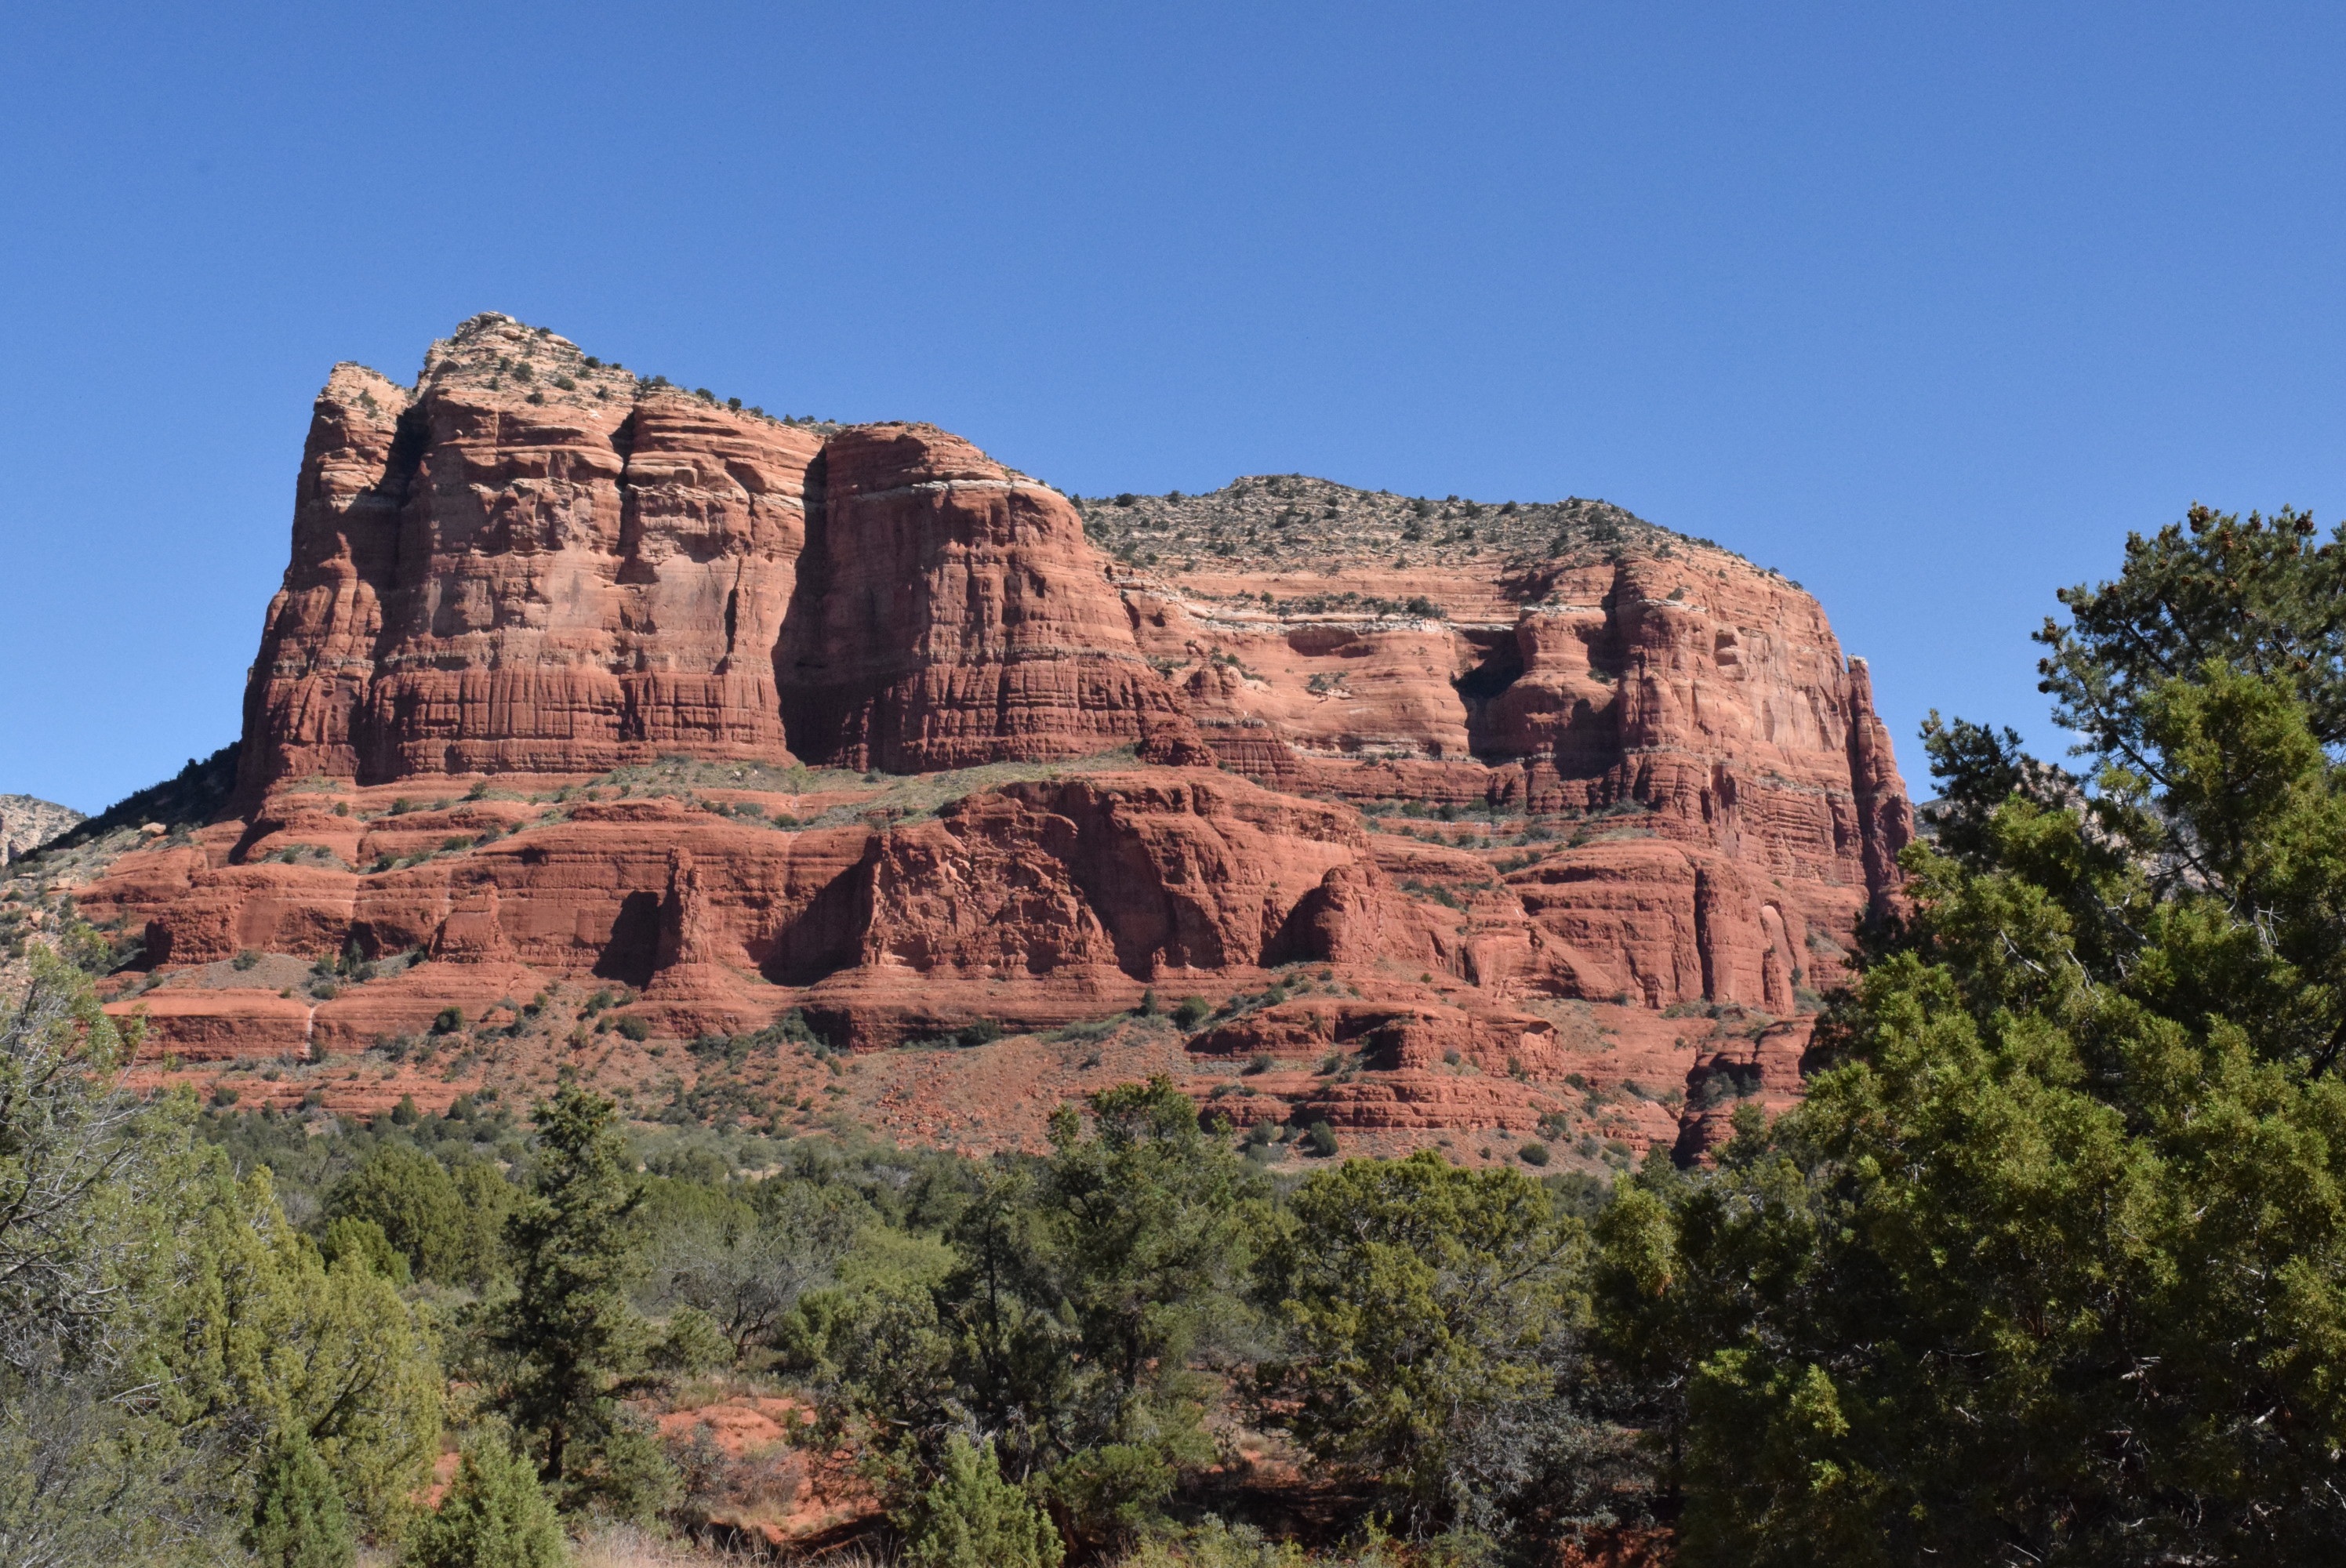
rock, mountain, formation, cliff, arch, natural, park, canyon, terrain, national park, geology, badlands, wadi, butte, historic site, sedna, geographical feature